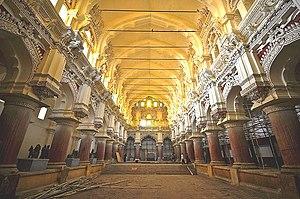
Le palais du Nayak Tirumalai a été érigé en 1636 par ce roi de la Dynastie des Nayaks de Madurai pendant son règne de 1623 à 1659, à Madurai au Tamil Nadu en Inde.